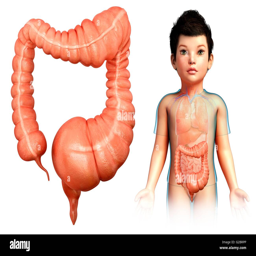
mega colon of a child , illustration